Shallowater, Texas

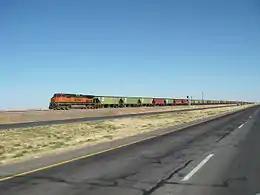
Freight train passing to the northwest of Shallowater: Railroad tracks run parallel to U.S. Route 84 as they cross the level plains of the Llano Estacado.

Shallowater is a city in Lubbock County, Texas, United States. Shallowater is on U.S. Route 84 and the Burlington Northern Santa Fe line, northwest of Lubbock. Its population was 2,964 at the 2020 census. It is part of the Lubbock metropolitan statistical area.